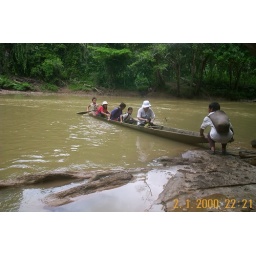
Haini in blue T shirt